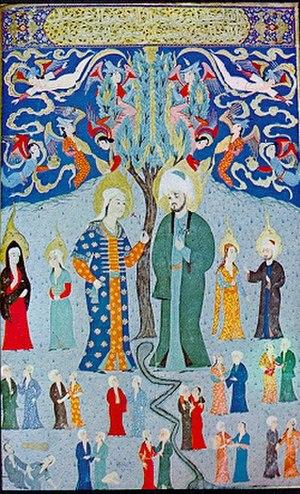
Adam est un personnage de la Bible et du Coran. Dans la Bible, il est mentionné dans le livre de la Genèse lié aux premiers écrits de la Bible datant du premier millénaire avant Jésus-Christ. Dans ce texte, qui fonde la mythologie biblique et les croyances juives, chrétiennes et musulmanes, il est le premier Homme, créé par Dieu. D'après le Livre de la Genèse, il meurt à 930 ans.